Glenn R. Conrad

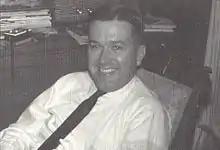
Glenn R. Conrad in 1967

Glenn Russell Conrad (September 3, 1932 – June 4, 2003) was an American historian, professor, and author. He is known for his research of south Louisiana culture, as well as an expert on archival studies, nineteenth-century European history, and the history of colonial Louisiana. He taught at Southern Arkansas University, Magnolia and the University of Southwestern Louisiana from 1958 until 2003, and serving as the director of the Center of Louisiana Studies at University of Southern Louisiana from 1973 until 2003.